Tartu

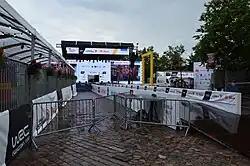
Rally Estonia ceremonial start place

Tartu railway station was opened in 1876 when Tapa–Tartu route was built. The station building was opened in 1877. In the history of tuberculosis, in 1891 The Veterinary College at Dorpat produced seminal research using the Tuberculin test on 1,000 cattle.